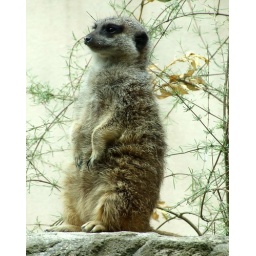
At Dublin zoo the restaurant has a glass wall and the meekats can look in at you.